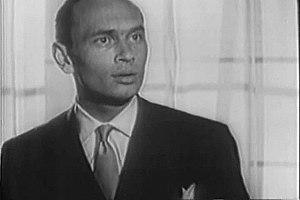
Yul Brynner, né Juli Borissovitch Bryner le 11 juillet 1920 à Vladivostok et mort le 10 octobre 1985 à New York, est un acteur américain d'origines suisse et mongole par son père et russe par sa mère.